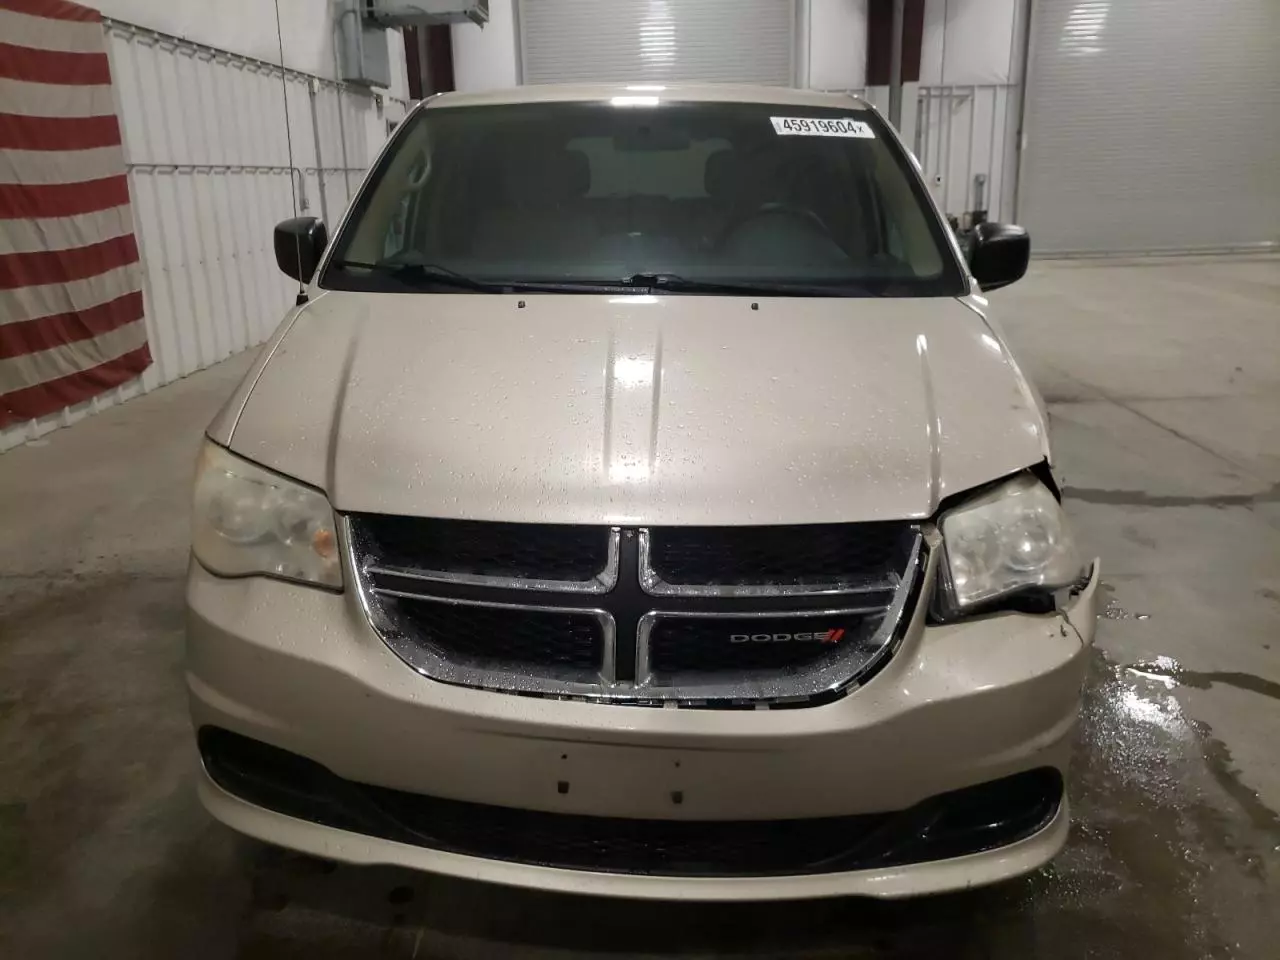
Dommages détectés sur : pare-choc avant, feu avant gauche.
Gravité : mineur